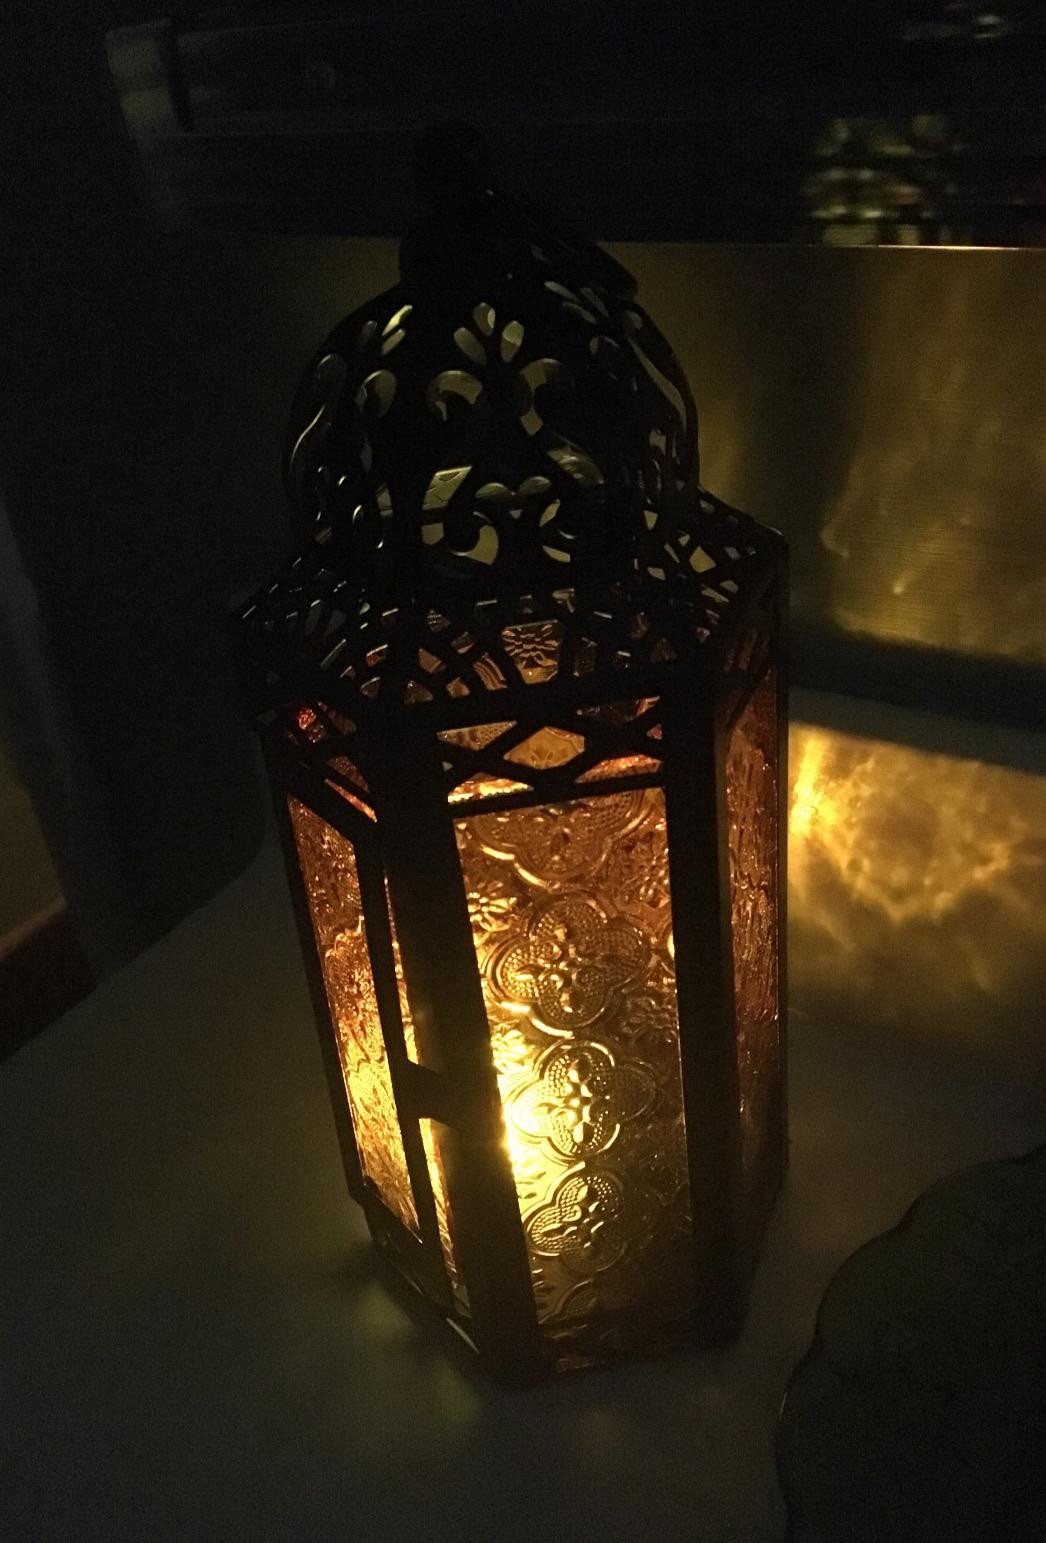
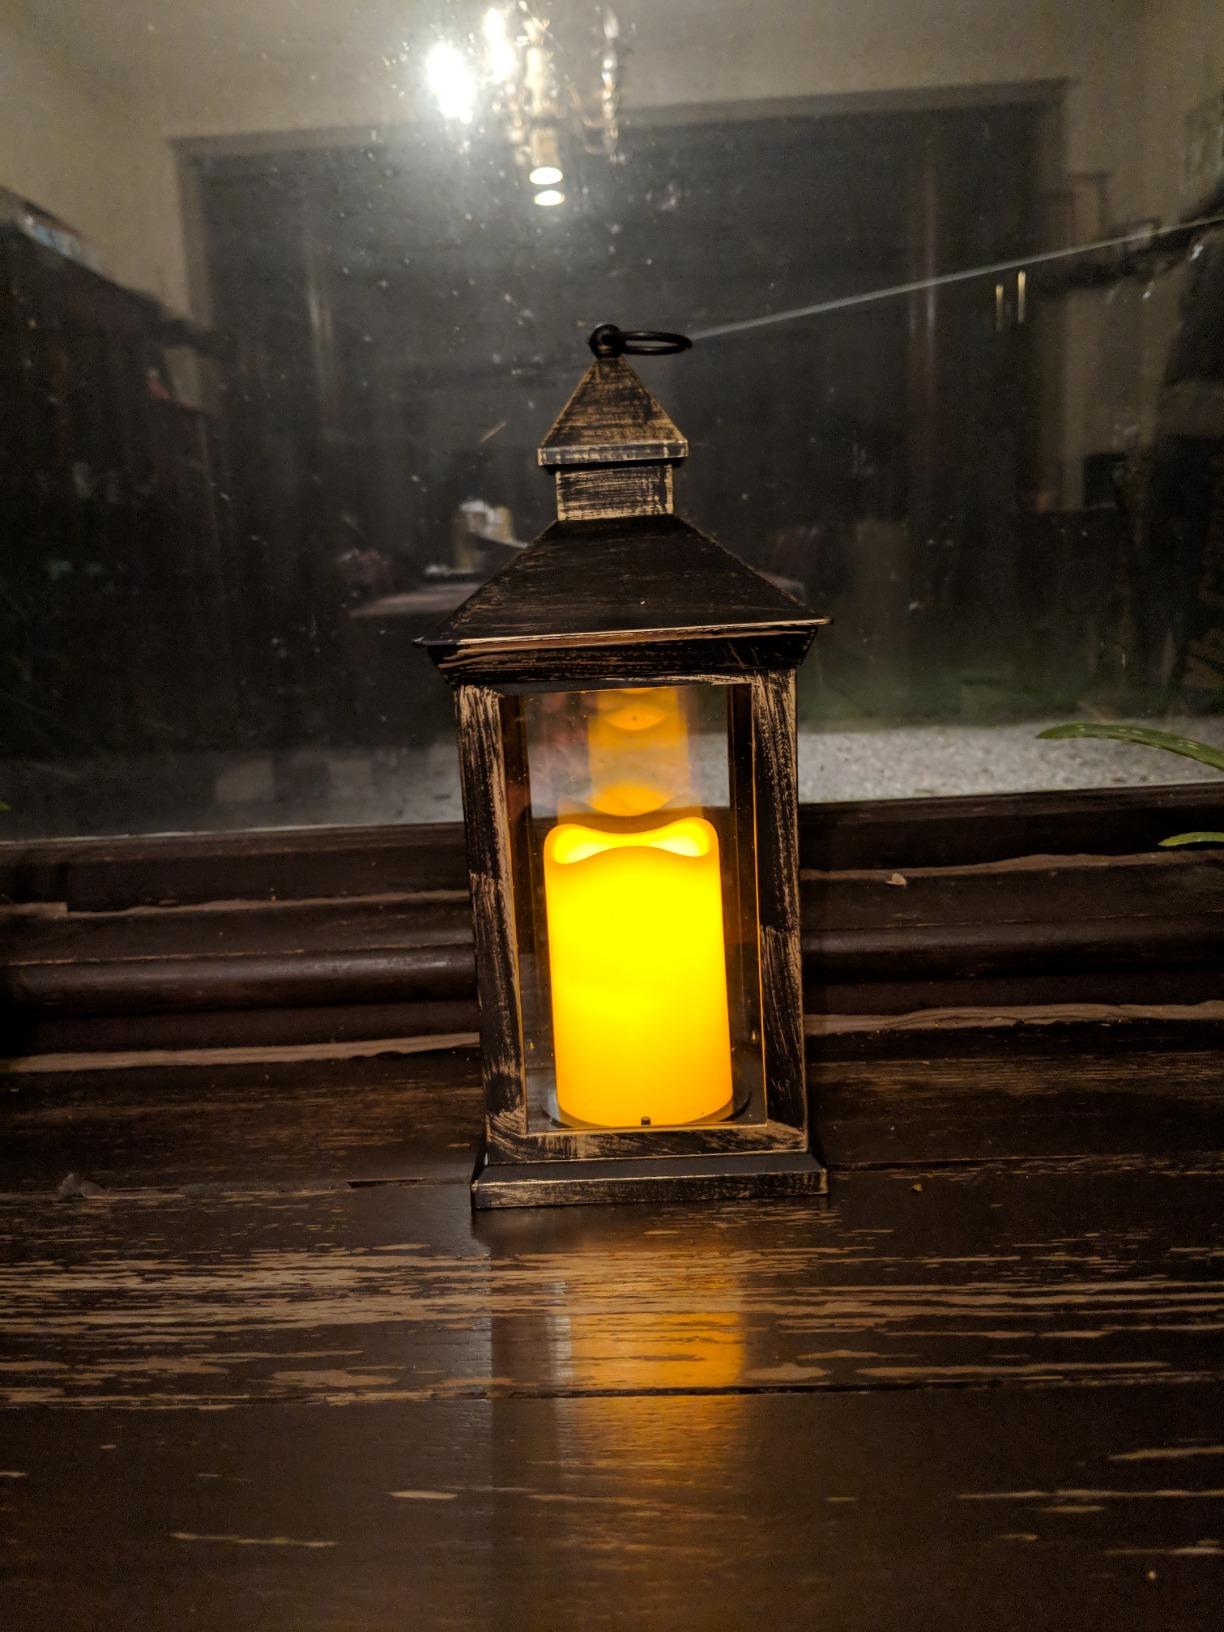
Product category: lantern
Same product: no